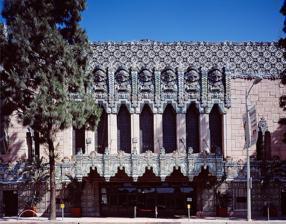
Building: Mayan Theater
Country: United States of America
Year built: 1927
Venue in Los Angeles, California, US This article is about the movie theater in Los Angeles . For the movie theater in Denver , see Mayan Theater (Denver) . Mayan Theater Exterior of venue ( c. 2010 ) Address 1038 South Hill Street Los Angeles , CA 90015-1614 Location Downtown Los Angeles Coordinates 34°02′28″N 118°15′32″W / 34.041028°N 118.259005°W / 34.041028; -118.259005 Capacity 1,700 Current use Nightclub Construction Opened August 15, 1927 ( 1927-08-15 ) Architect Stiles O. Clements Website Official website Los Angeles Historic-Cultural Monument Reference no. 460 The Mayan Theater in Los Angeles , California, is a landmark former movie palace and current nightclub and music venue. History The Mayan Theater opened in August 1927 as a performance arts theater specializing in musical comedy . Leon Hefflin Sr. rented out the Mayan Theater downtown Los Angeles to produce the Sweet N' Hot, "Greatest Negro All Star Musical to Hit Coast." His business partner was Curtis Mosby, and the featured performer was Dorothy Dandridge . The show had a run of eleven weeks and was reported as going to New York. It closed to rave reviews and was covered by 20 different newspapers all over the country. From 1971 to 1989, the theater was owned by pornographic filmmaker Carlos Tobalina . In the 1980s, the theater showed pornographic films. The theater has been a location in many films, including Sally of the Scandals , The Bodyguard , Save the Tiger , Unlawful Entry , Rock 'n' Roll High School , and A Night at the Roxbury . It also featured in the eighth episode of the first season of GLOW . In 1990, the Mayan Theater, with most of its lavish ornament intact, became a nightclub and music venue. It is designated as a Historic Cultural Monument. In 2022, Daft Punk also streamed a video recording of a show at the Mayan Theater in Los Angeles from their 1997 Daftendirektour . Architecture and design Designed by Stiles O. Clements of Morgan, Walls & Clements , the façade of the Mayan Theater includes stylized pre-Columbian patterns and figures designed by sculptor Francisco Cornejo . This was his major work. The Mayan Theater is a prototypical example of the many ornate exotic revival-style theaters of the late 1920s, Mayan Revival in this case. The well-preserved lobby is called "The Hall of Feathered Serpents," the auditorium includes a chandelier based on the Aztec calendar stone , and the original fire curtain included images of Mayan jungles and temples. Gallery Detail of façade, 2012 Theater poster, 1938 Theater poster, 1937 Mayan stage, 2011 Auditorium from Balcony Left, 2020 Mayan Theatre, Los Angeles (Historic Theatre Photography) See also List of Los Angeles Historic-Cultural Monuments in Downtown Los Angeles Mayan Revival architecture-related topics References